Frederick II, Holy Roman Emperor

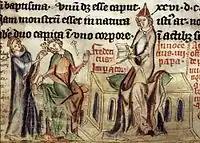
Excommunication of Frederick by Pope Innocent IV

A new pope, Innocent IV, was elected on 25 June 1243. He was a member of a noble Imperial family and had some relatives in Frederick's camp, so the Emperor was initially happy with his election. Innocent, however, was to become his fiercest enemy who, with his legal background from Bologna, showed himself to be a fanatical enemy of the Hohenstaufen. Negotiations began in the summer of 1243, but the situation changed as Viterbo rebelled, instigated by the intriguing local cardinal Ranieri Capocci. Frederick could not afford to lose his main stronghold near Rome, so he besieged Viterbo.